Dixon Arroyo

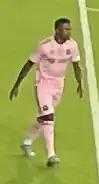
Arroyo playing for Inter Miami in 2023

In April, 2023, Inter Miami announced that they have signed Dixon Arroyo for the rest of the 2023 season. The club said it "will help fill a need for us", since the main midfielder of the club, Gregore, was injured.